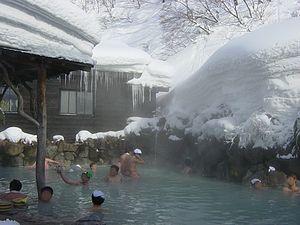
Un onsen est un bain thermal japonais. Il s'agit de bains chauds, généralement communs, intérieurs ou extérieurs, dont l'eau est issue de sources volcaniques parfois réputées pour leurs propriétés thérapeutiques. La nudité y est de rigueur. Le terme désigne à la fois la source, les bains mais aussi la station thermale construite autour des bains.